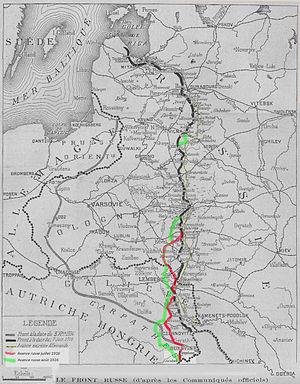
carte_de_l'offensive_Broussilov à partir de celles publiées par Le Pays de france.
L’offensive Broussilov est le nom de la dernière opération militaire russe d'envergure conduite par le général Alexeï Broussilov en juin 1916. Le 4 juin 1916, les forces russes commandées par le général Broussilov, commandant en chef du front Sud-Ouest, lancent une grande offensive contre les armées allemandes et austro-hongroises en Pologne. Cette offensive, initialement prévue le 15 juin, est avancée pour soulager l'Italie de la pression austro-hongroise, le haut commandement italien ayant demandé l'intervention des Russes. L'attaque russe était prévue pour coïncider avec l'assaut britannique dans la Somme, sur le front occidental. Les attaques russes et britanniques avaient pour objectif de soulager une partie de la pression exercée sur les Français à Verdun. L'offensive Broussilov, par l'ampleur des pertes constatées, constitue la bataille la plus meurtrière de la Première Guerre mondiale, tous fronts confondus.